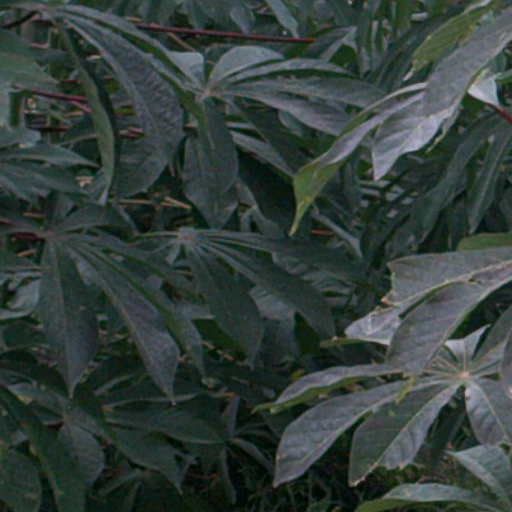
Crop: cassava